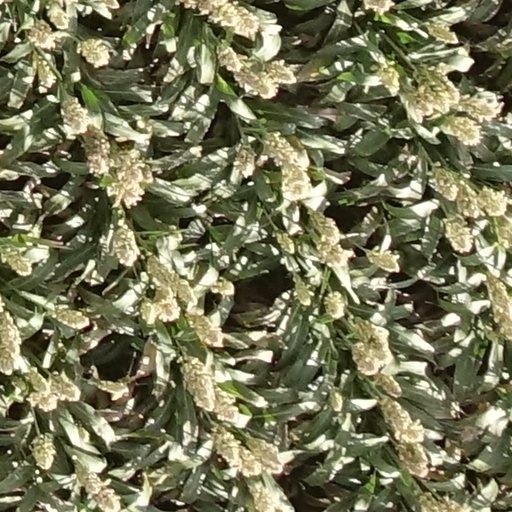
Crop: sorghum